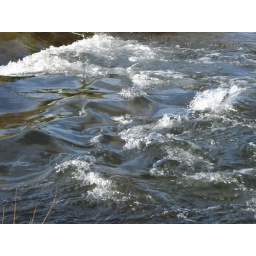
shallow water racing over river bottom